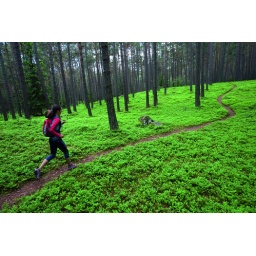
Patrizia Taibon trail running in a green forest